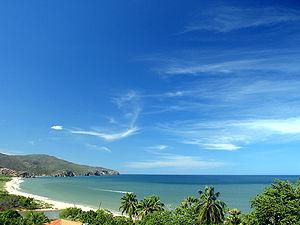
Sucre est l'une des 15 municipalités de l'État de Sucre au Venezuela. Son chef-lieu est Cumaná. En 2011, la population s'élève à 358 919 habitants.